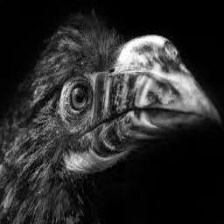
Species: VISAYAN HORNBILL
Scientific name: PENELOPIDES PANINI
ImageNet parent category: hornbill